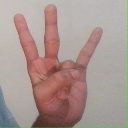
अक्षर: क्ष